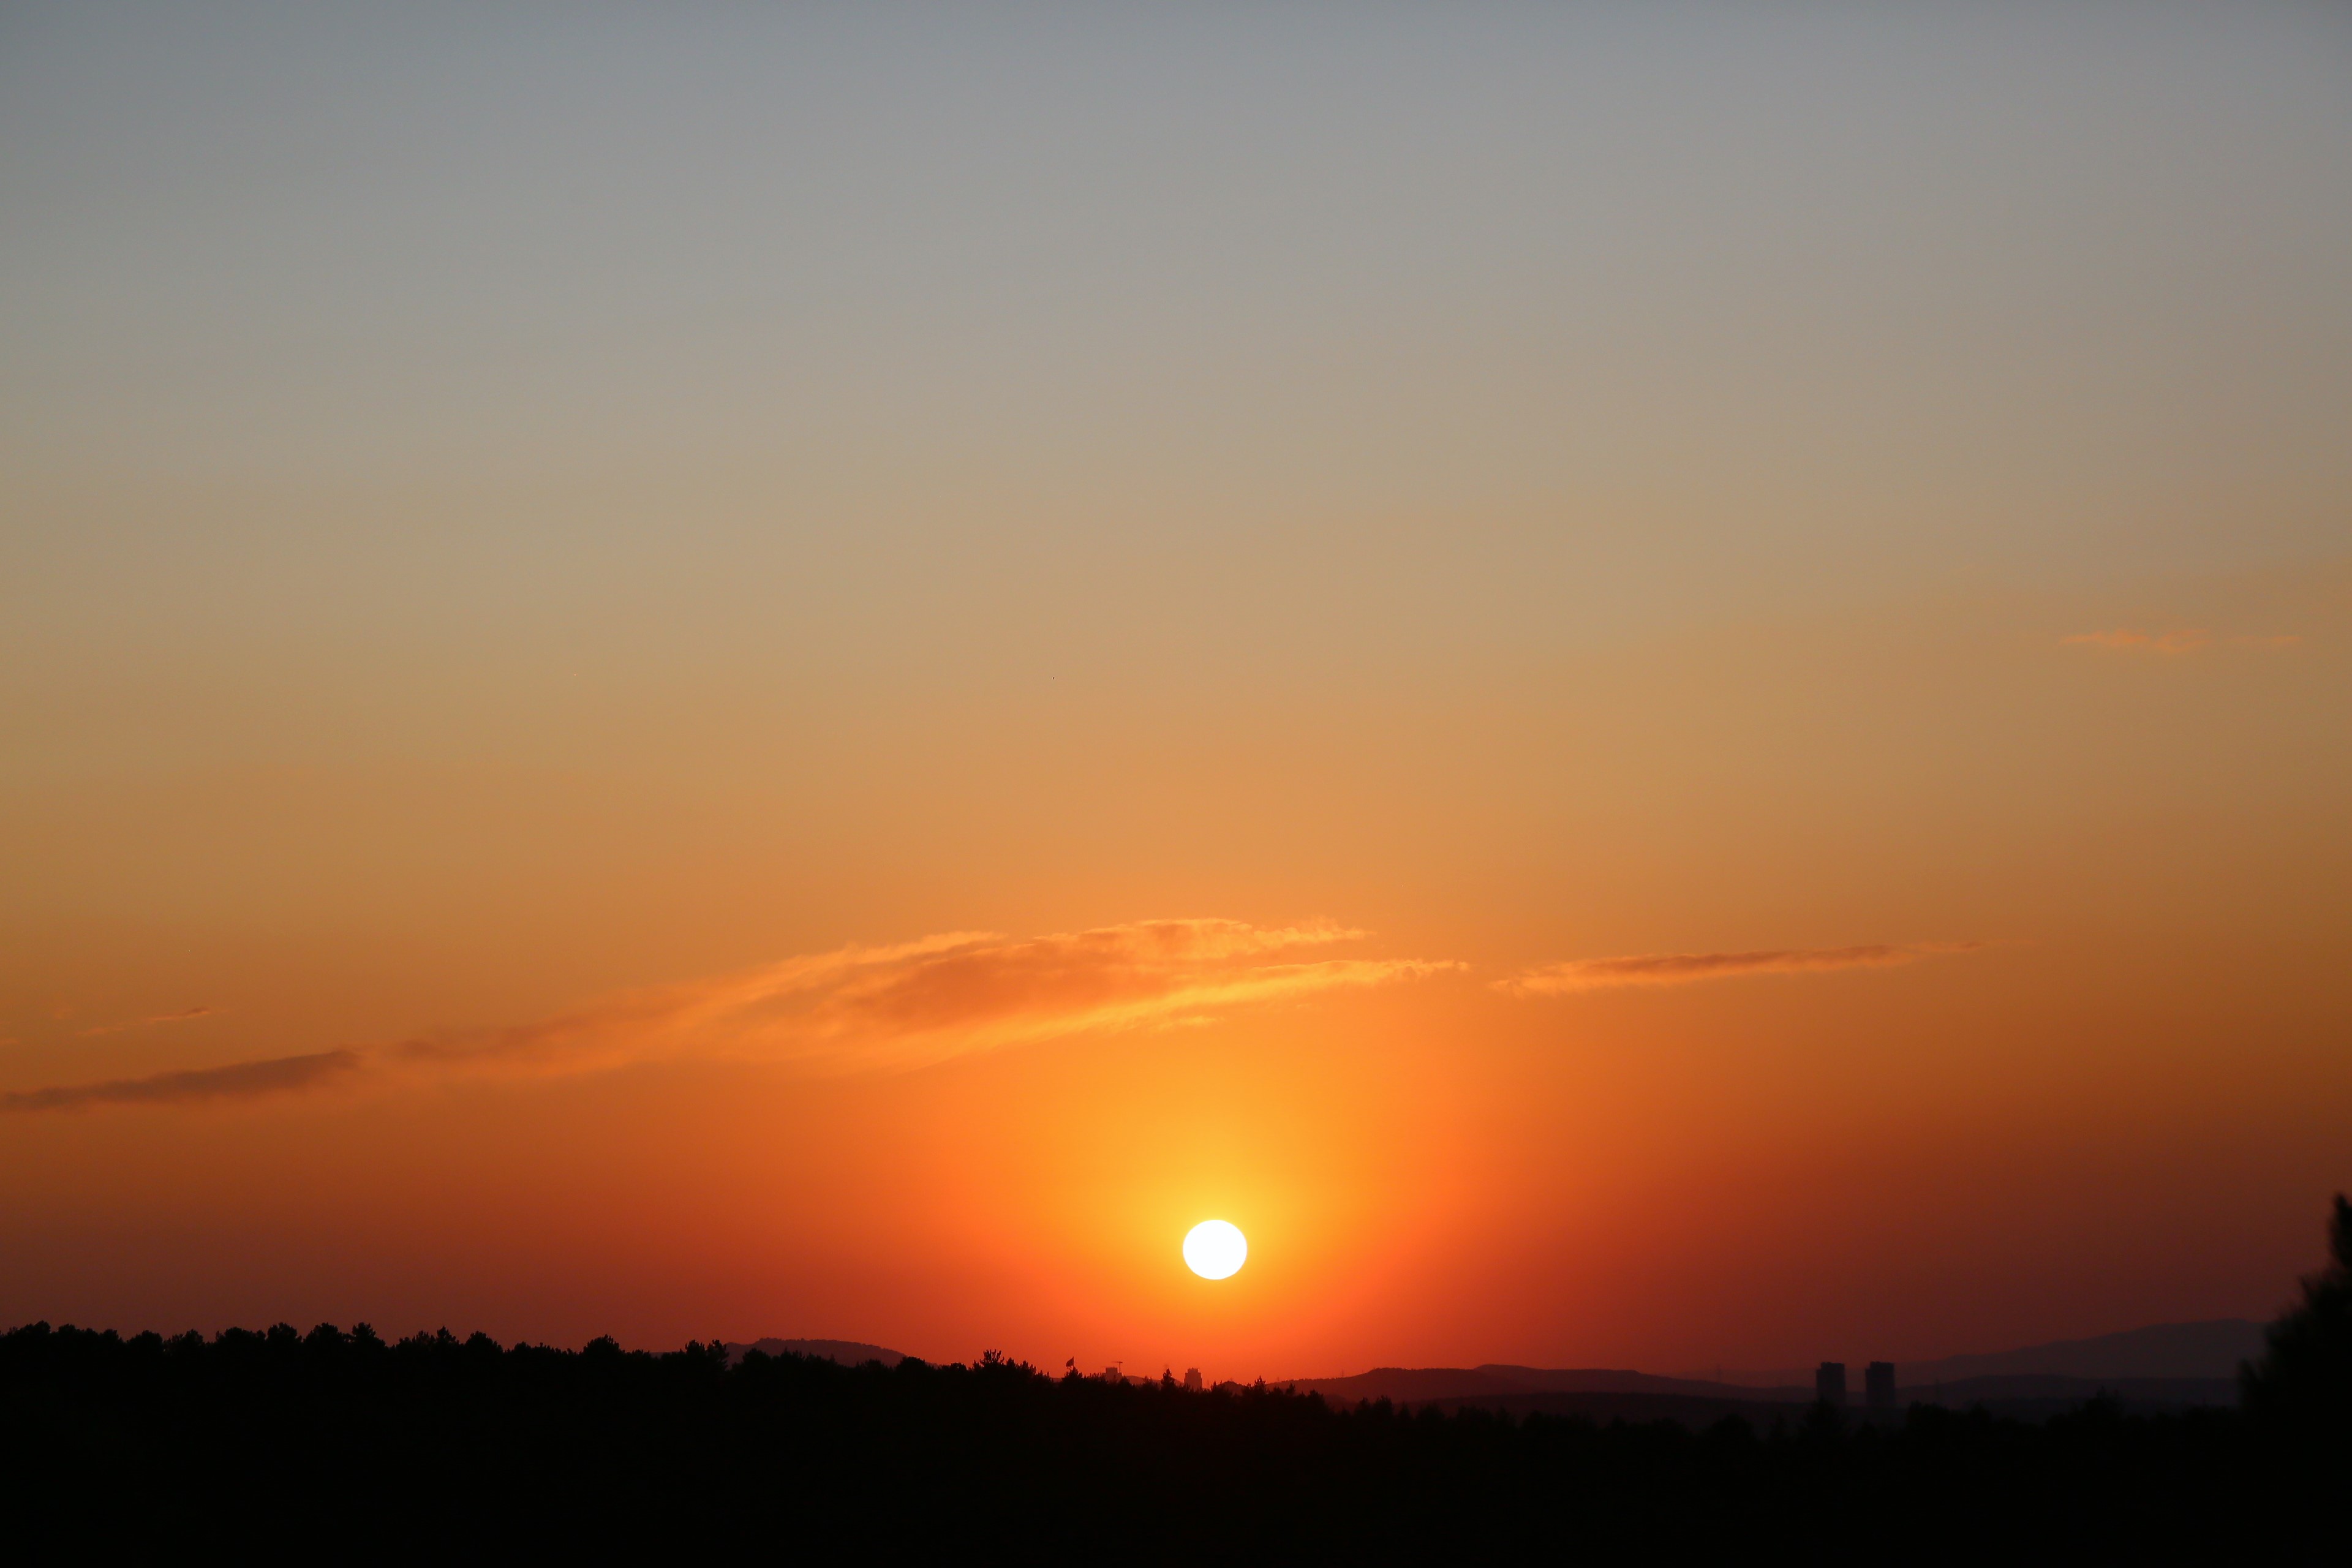
sunset, nature, countryside, sun, sun lights, horizon, beautiful, romantic, sky, afterglow, sunrise, cloud, evening, morning, atmospheric phenomenon, dusk, orange, red sky at morning, daytime, sunlight, atmosphere, astronomical object, dawn, ecoregion, rural area, calm, tree, plain, heat, field, landscape, meteorological phenomenon, hill